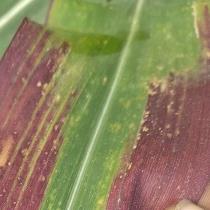
Crop: Maize
Condition: abiotic-disease-d